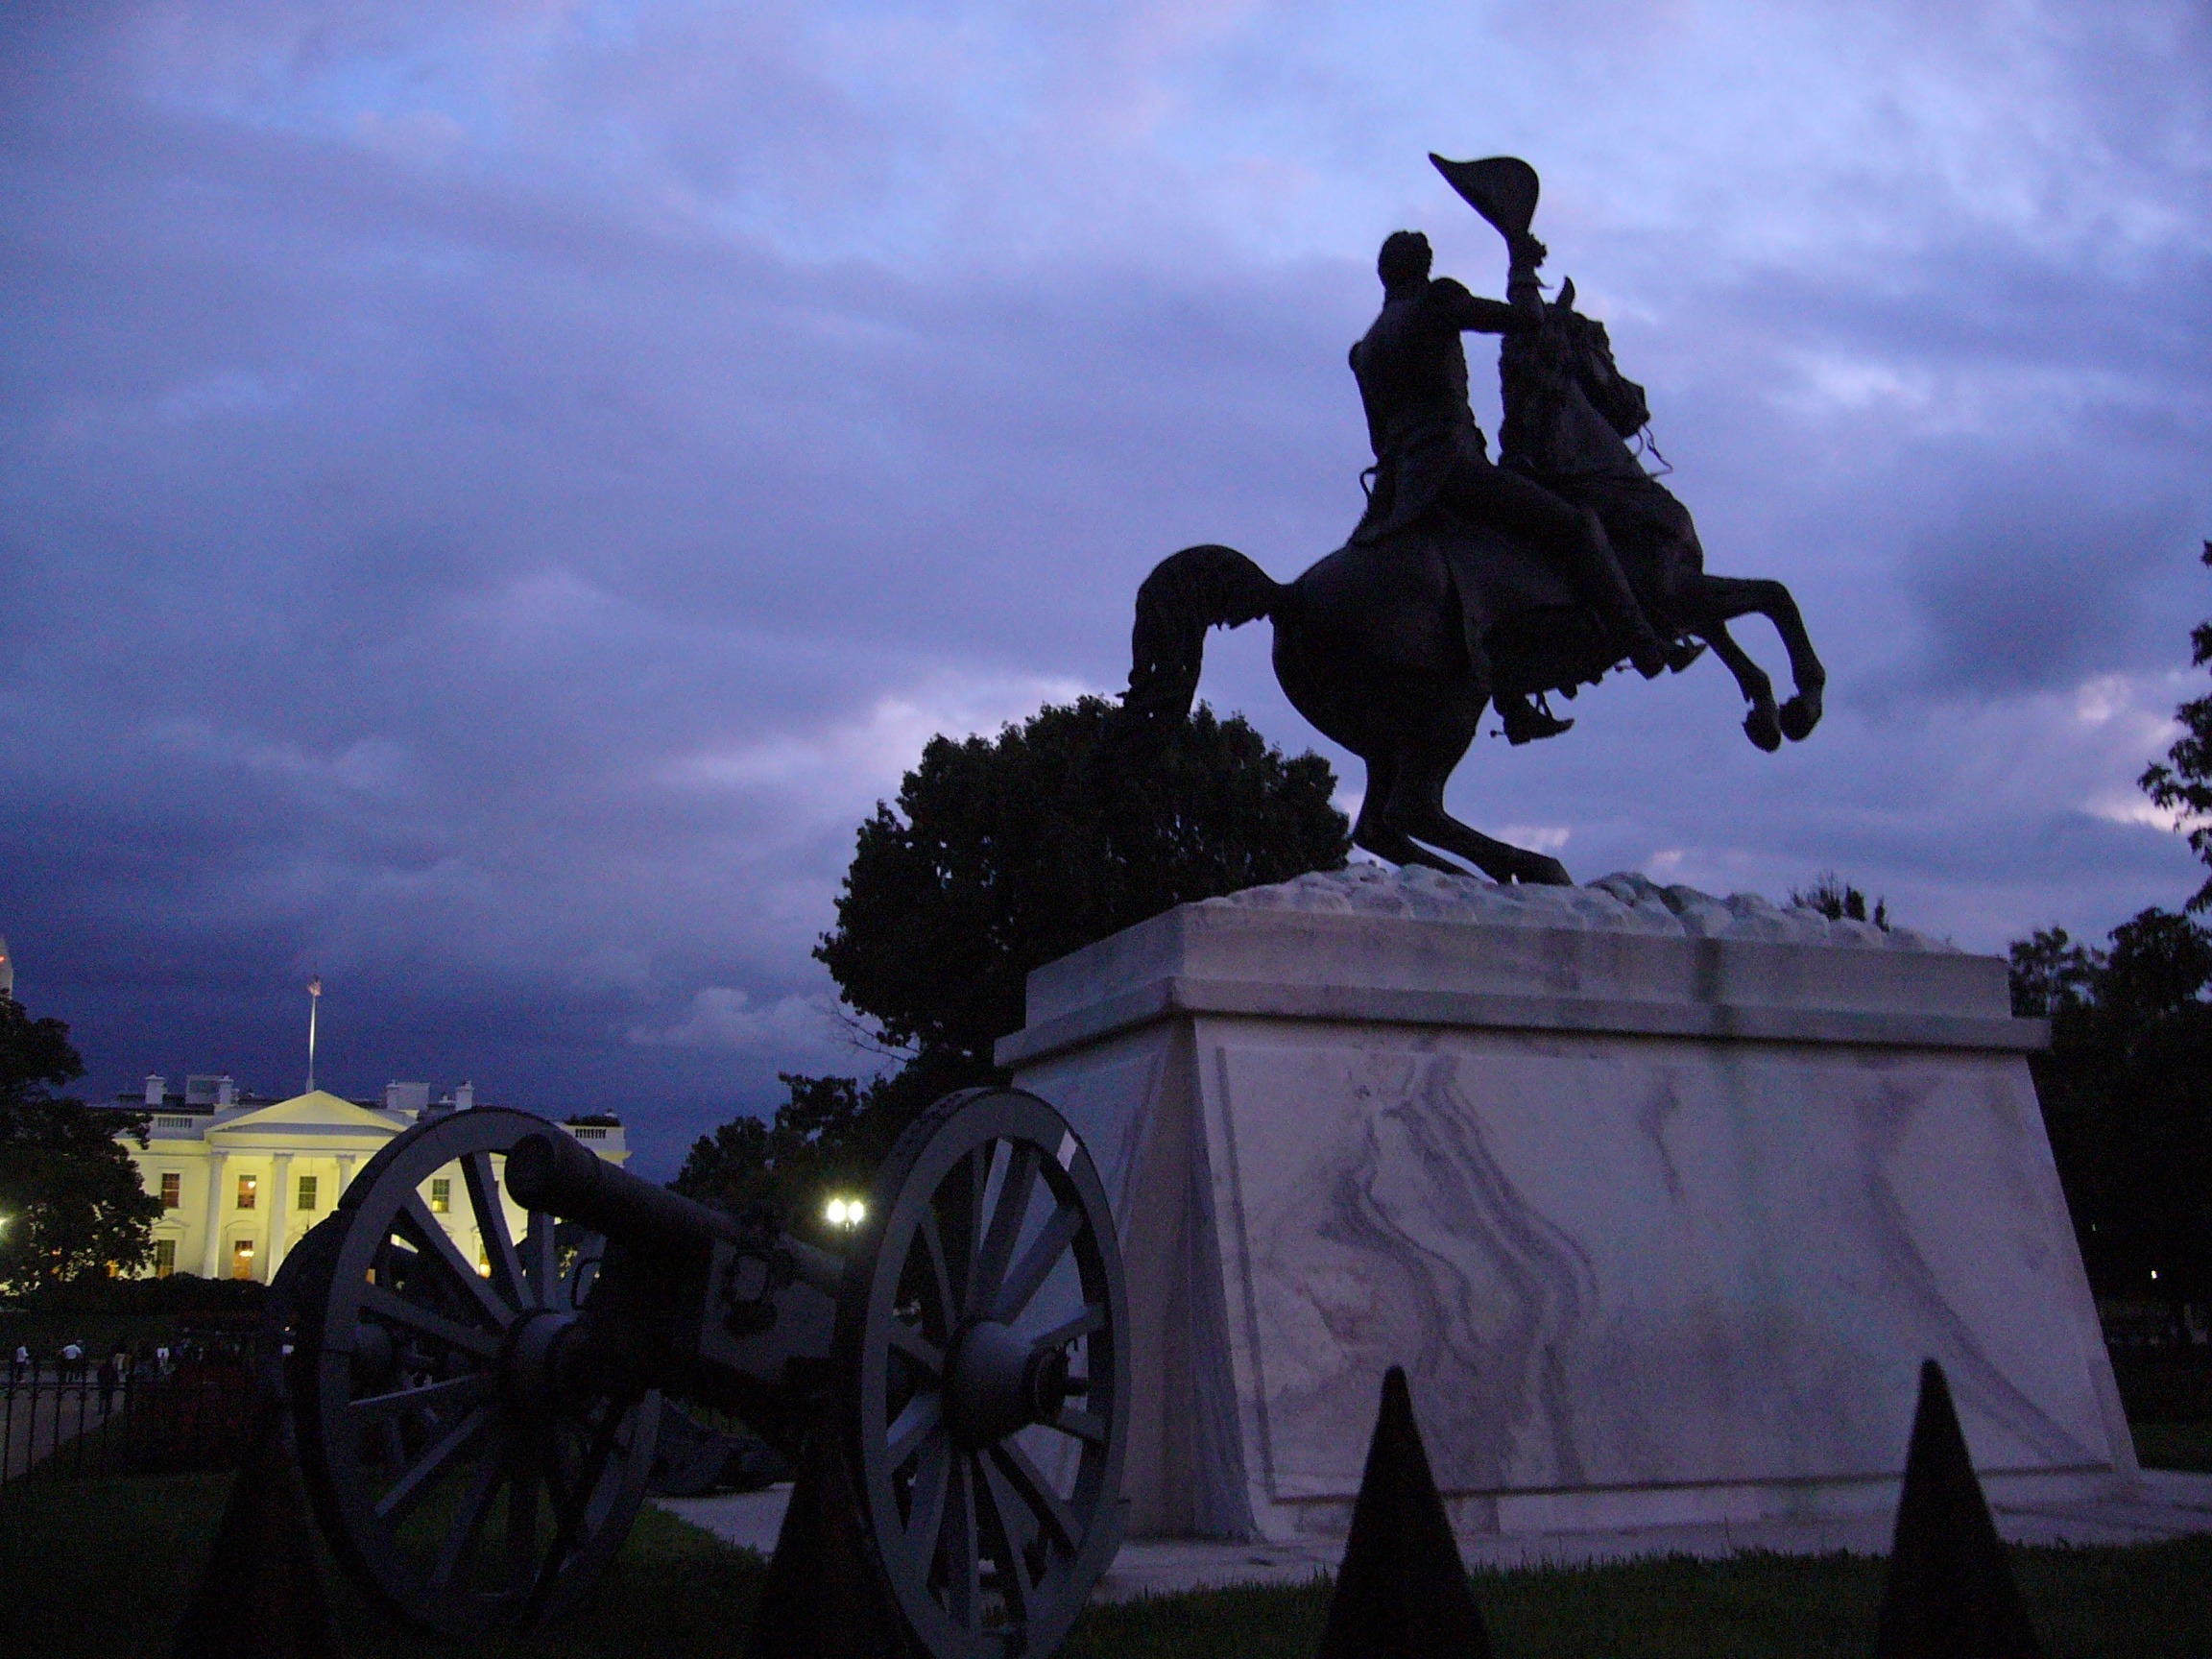
monument, statue, washington, white house, in the evening, cannon, screenshot, atmosphere of earth